Kim Roi-ha

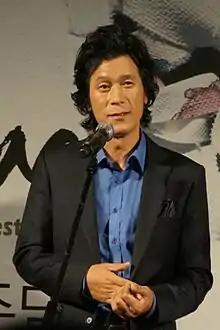
Kim in 2013

Kim Roi-ha (born November 15, 1965) is a South Korean actor. Notable roles include a detective in "Memories of Murder" (2003), and a gangster in "A Bittersweet Life" (2005).